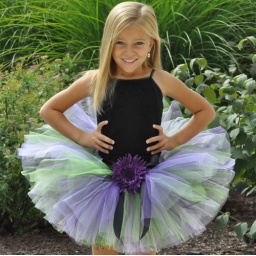
Wicked Diva Halloween tutu in black, apple green, white and purple. tutugorgeousgirl.etsy.com